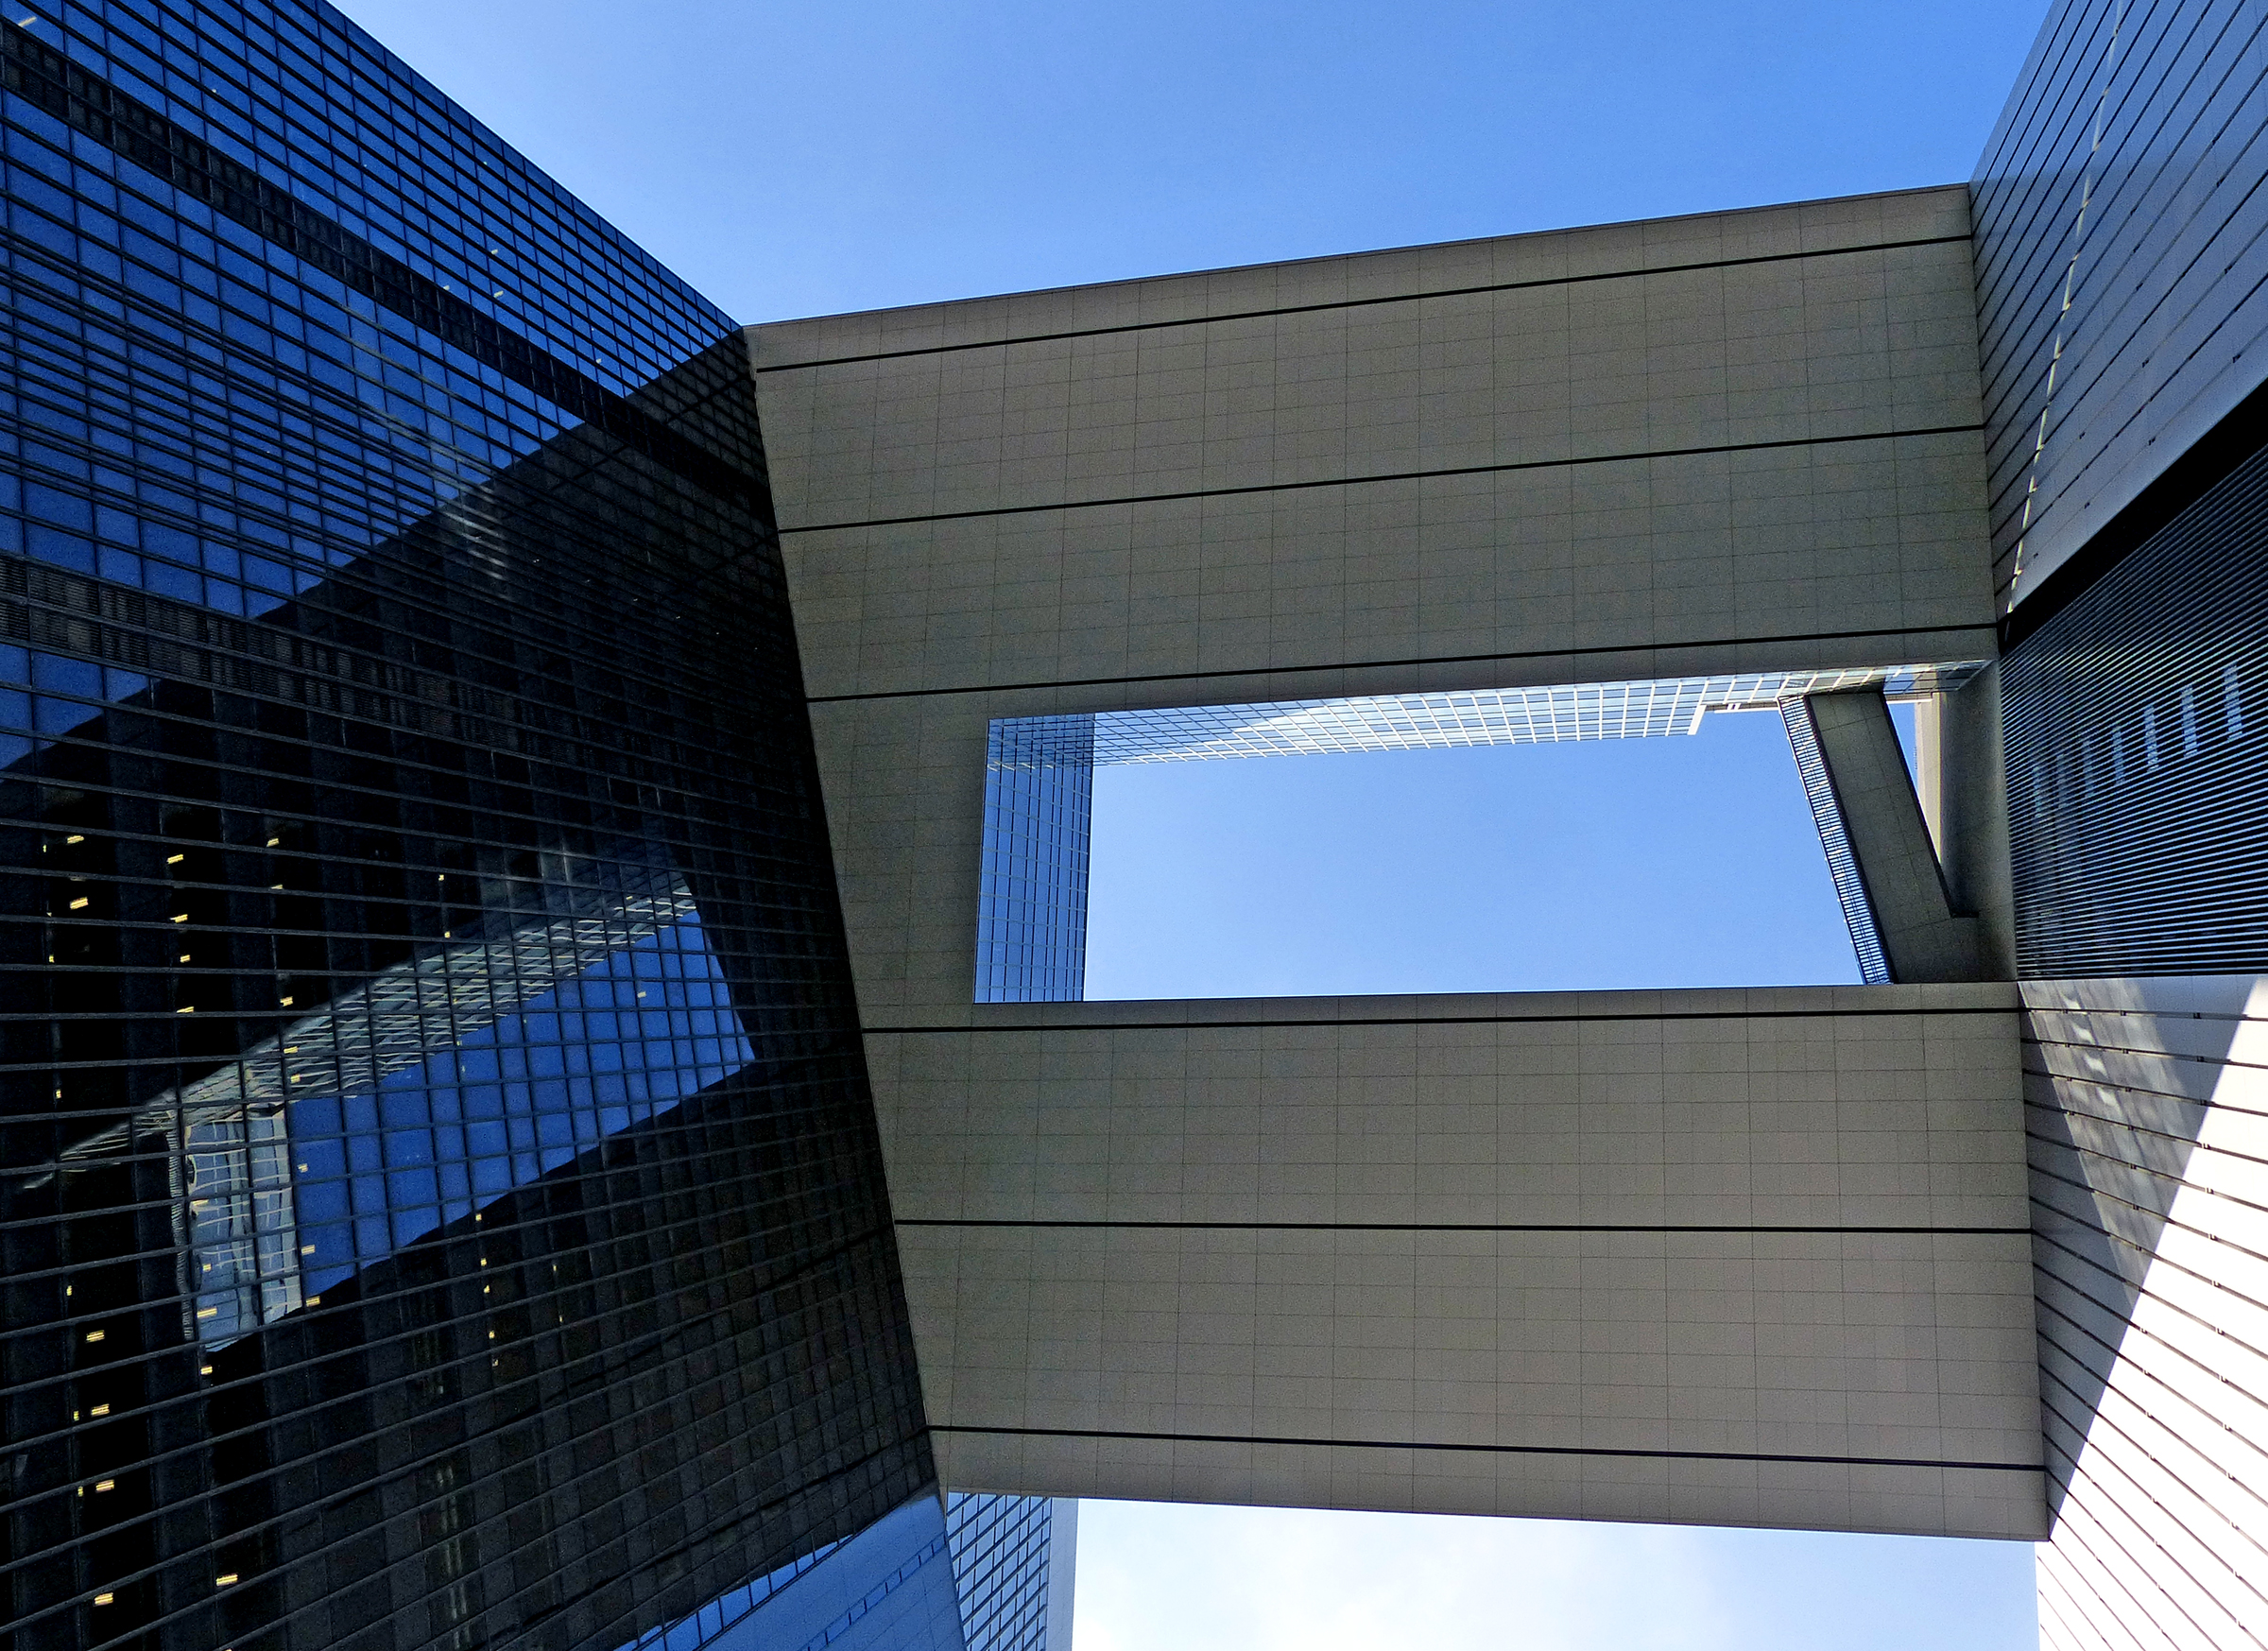
architecture, house, highrise, asia, facade, blue, professional, interior design, lumixfz200, bridgecamera, hongkong, superzoom, centralhongkong, headquarters, daylighting, window covering